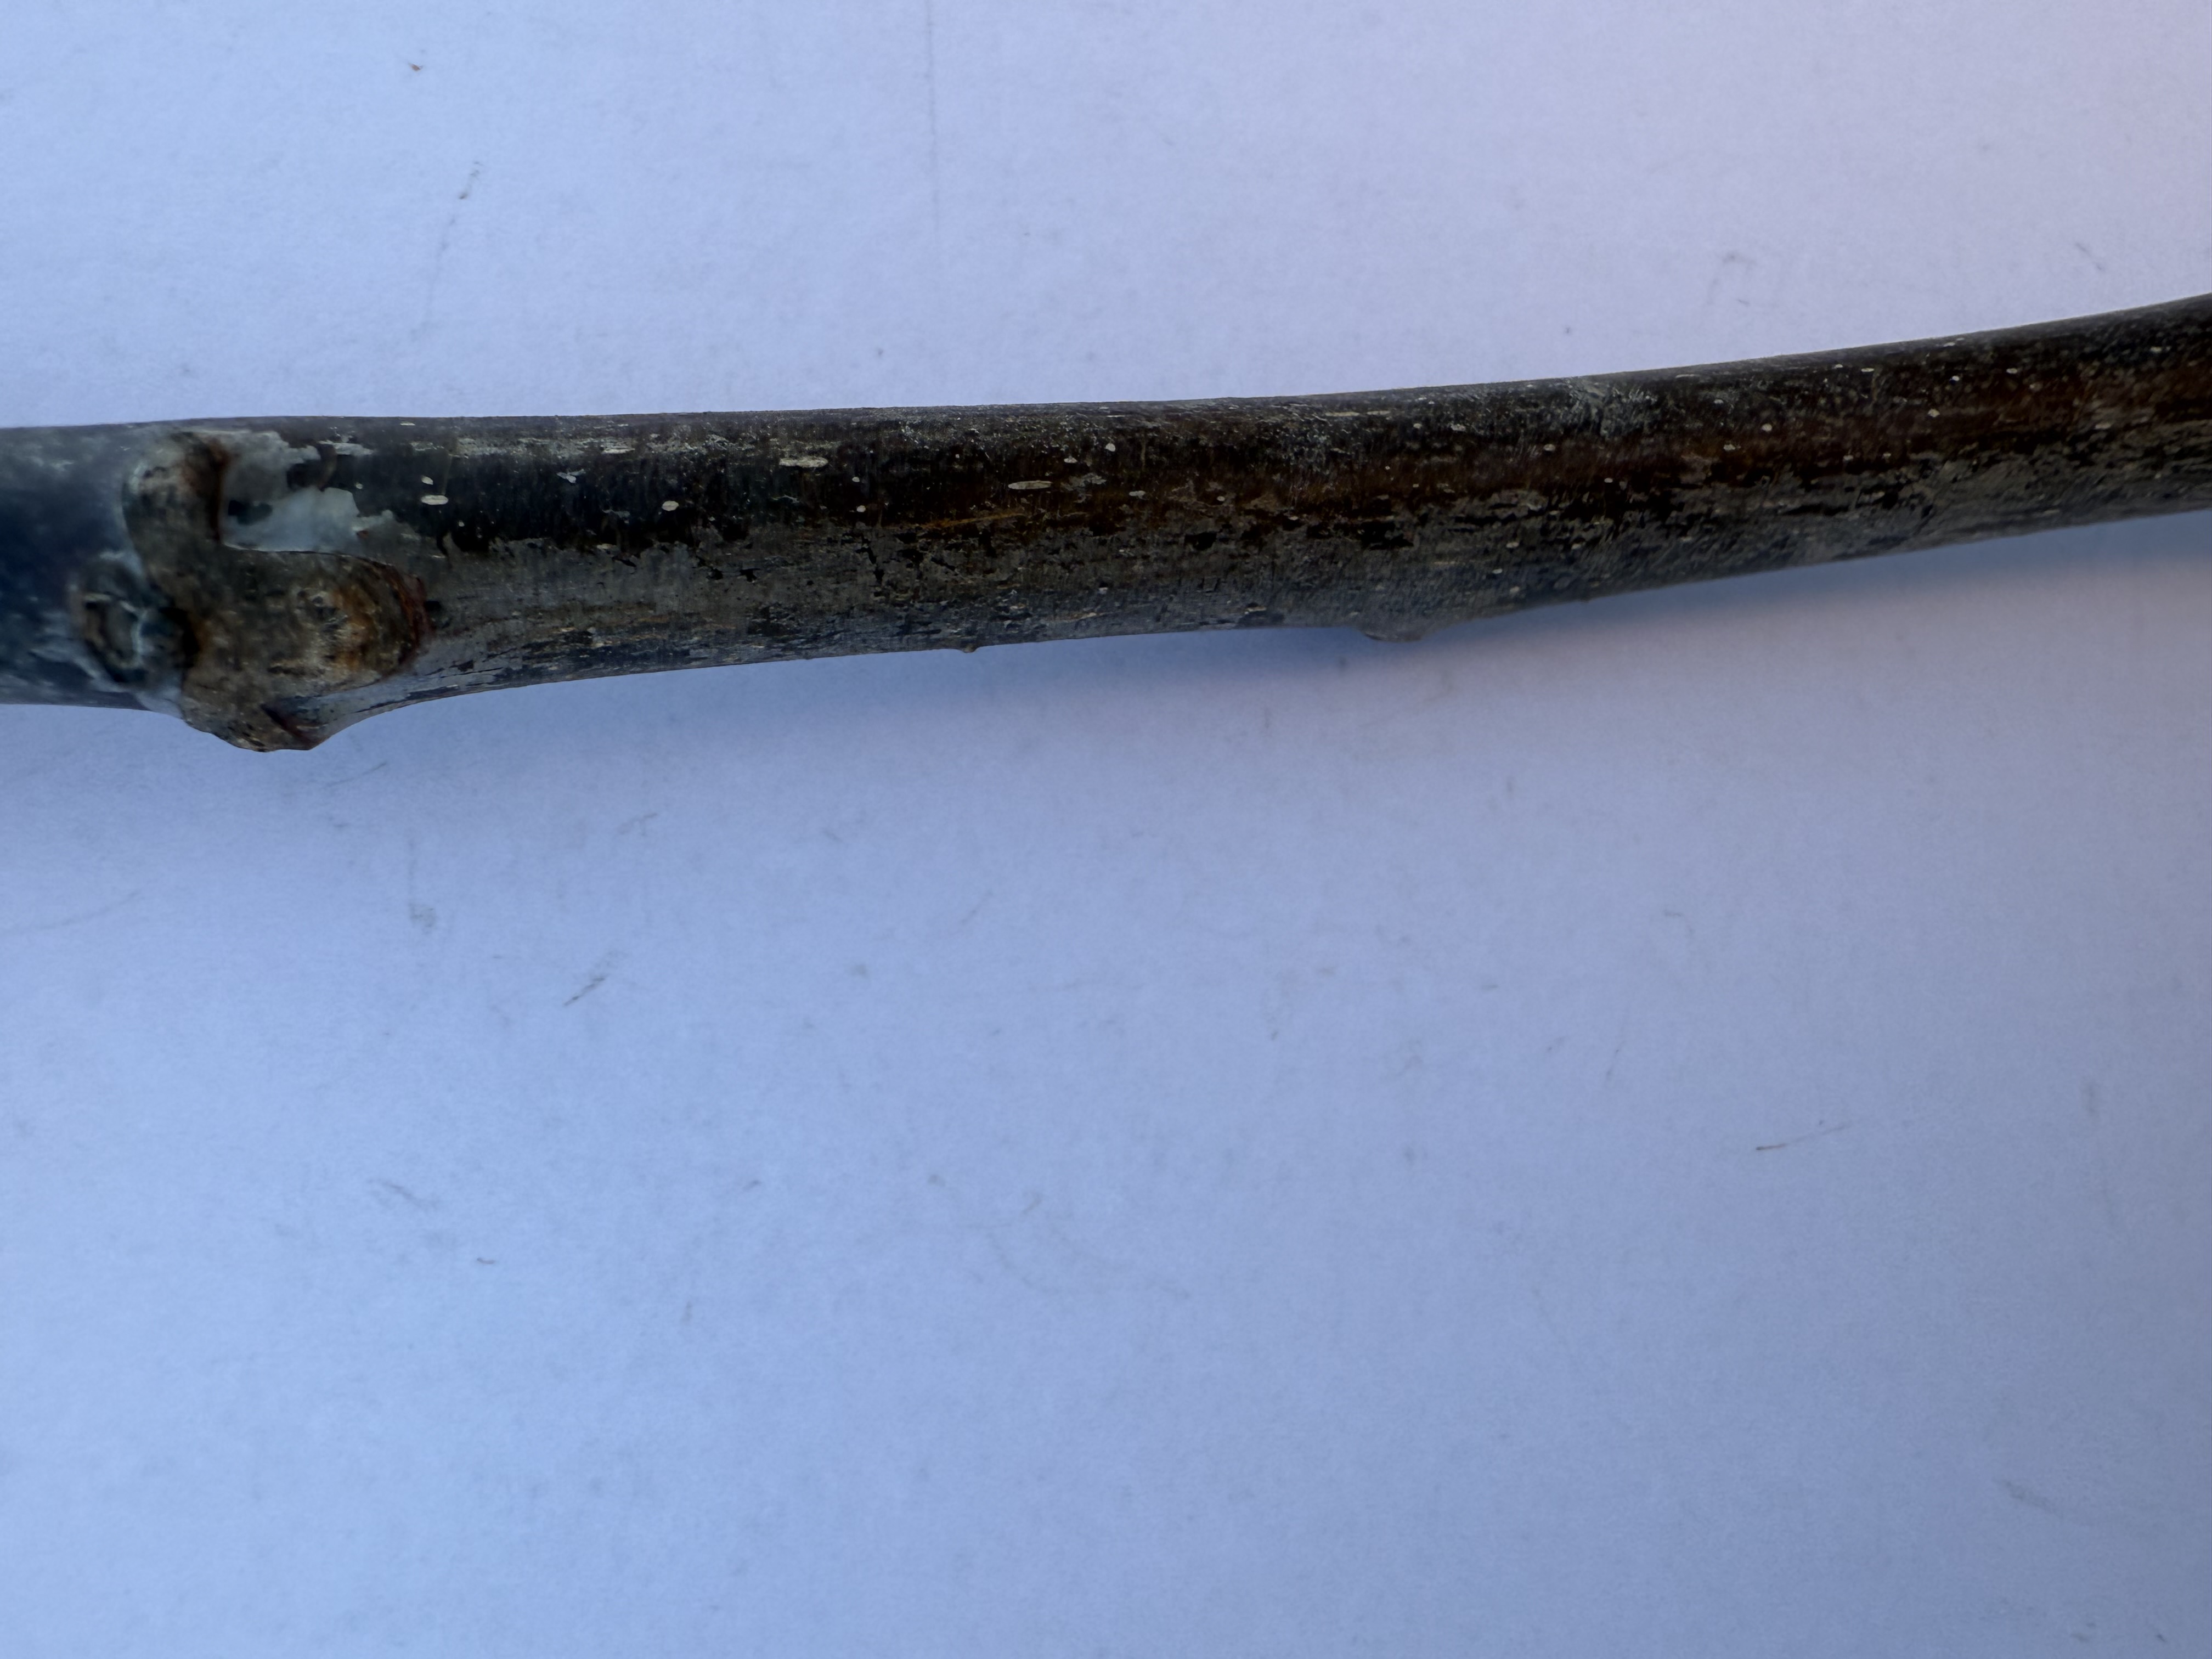
Variety: Bilecik Walnut